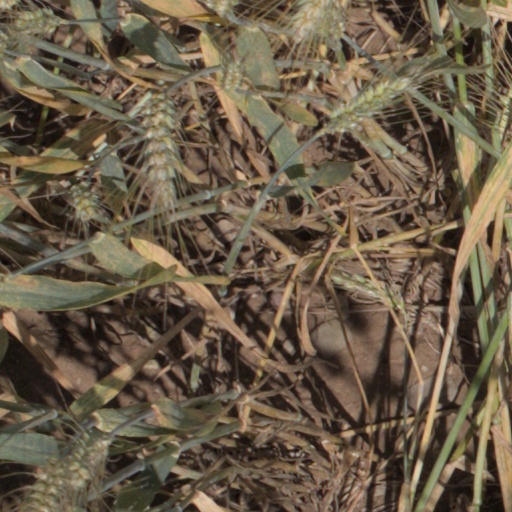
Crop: wheat